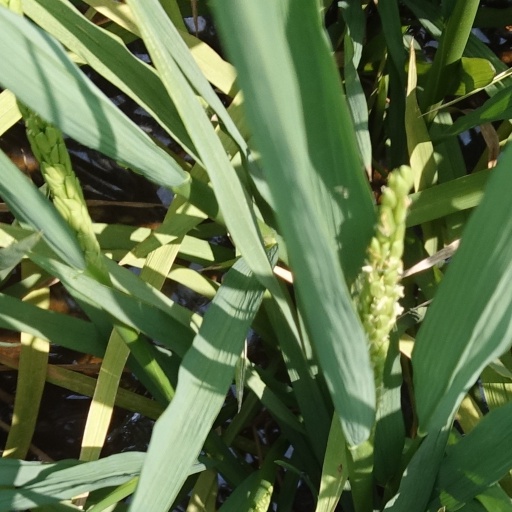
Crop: rice